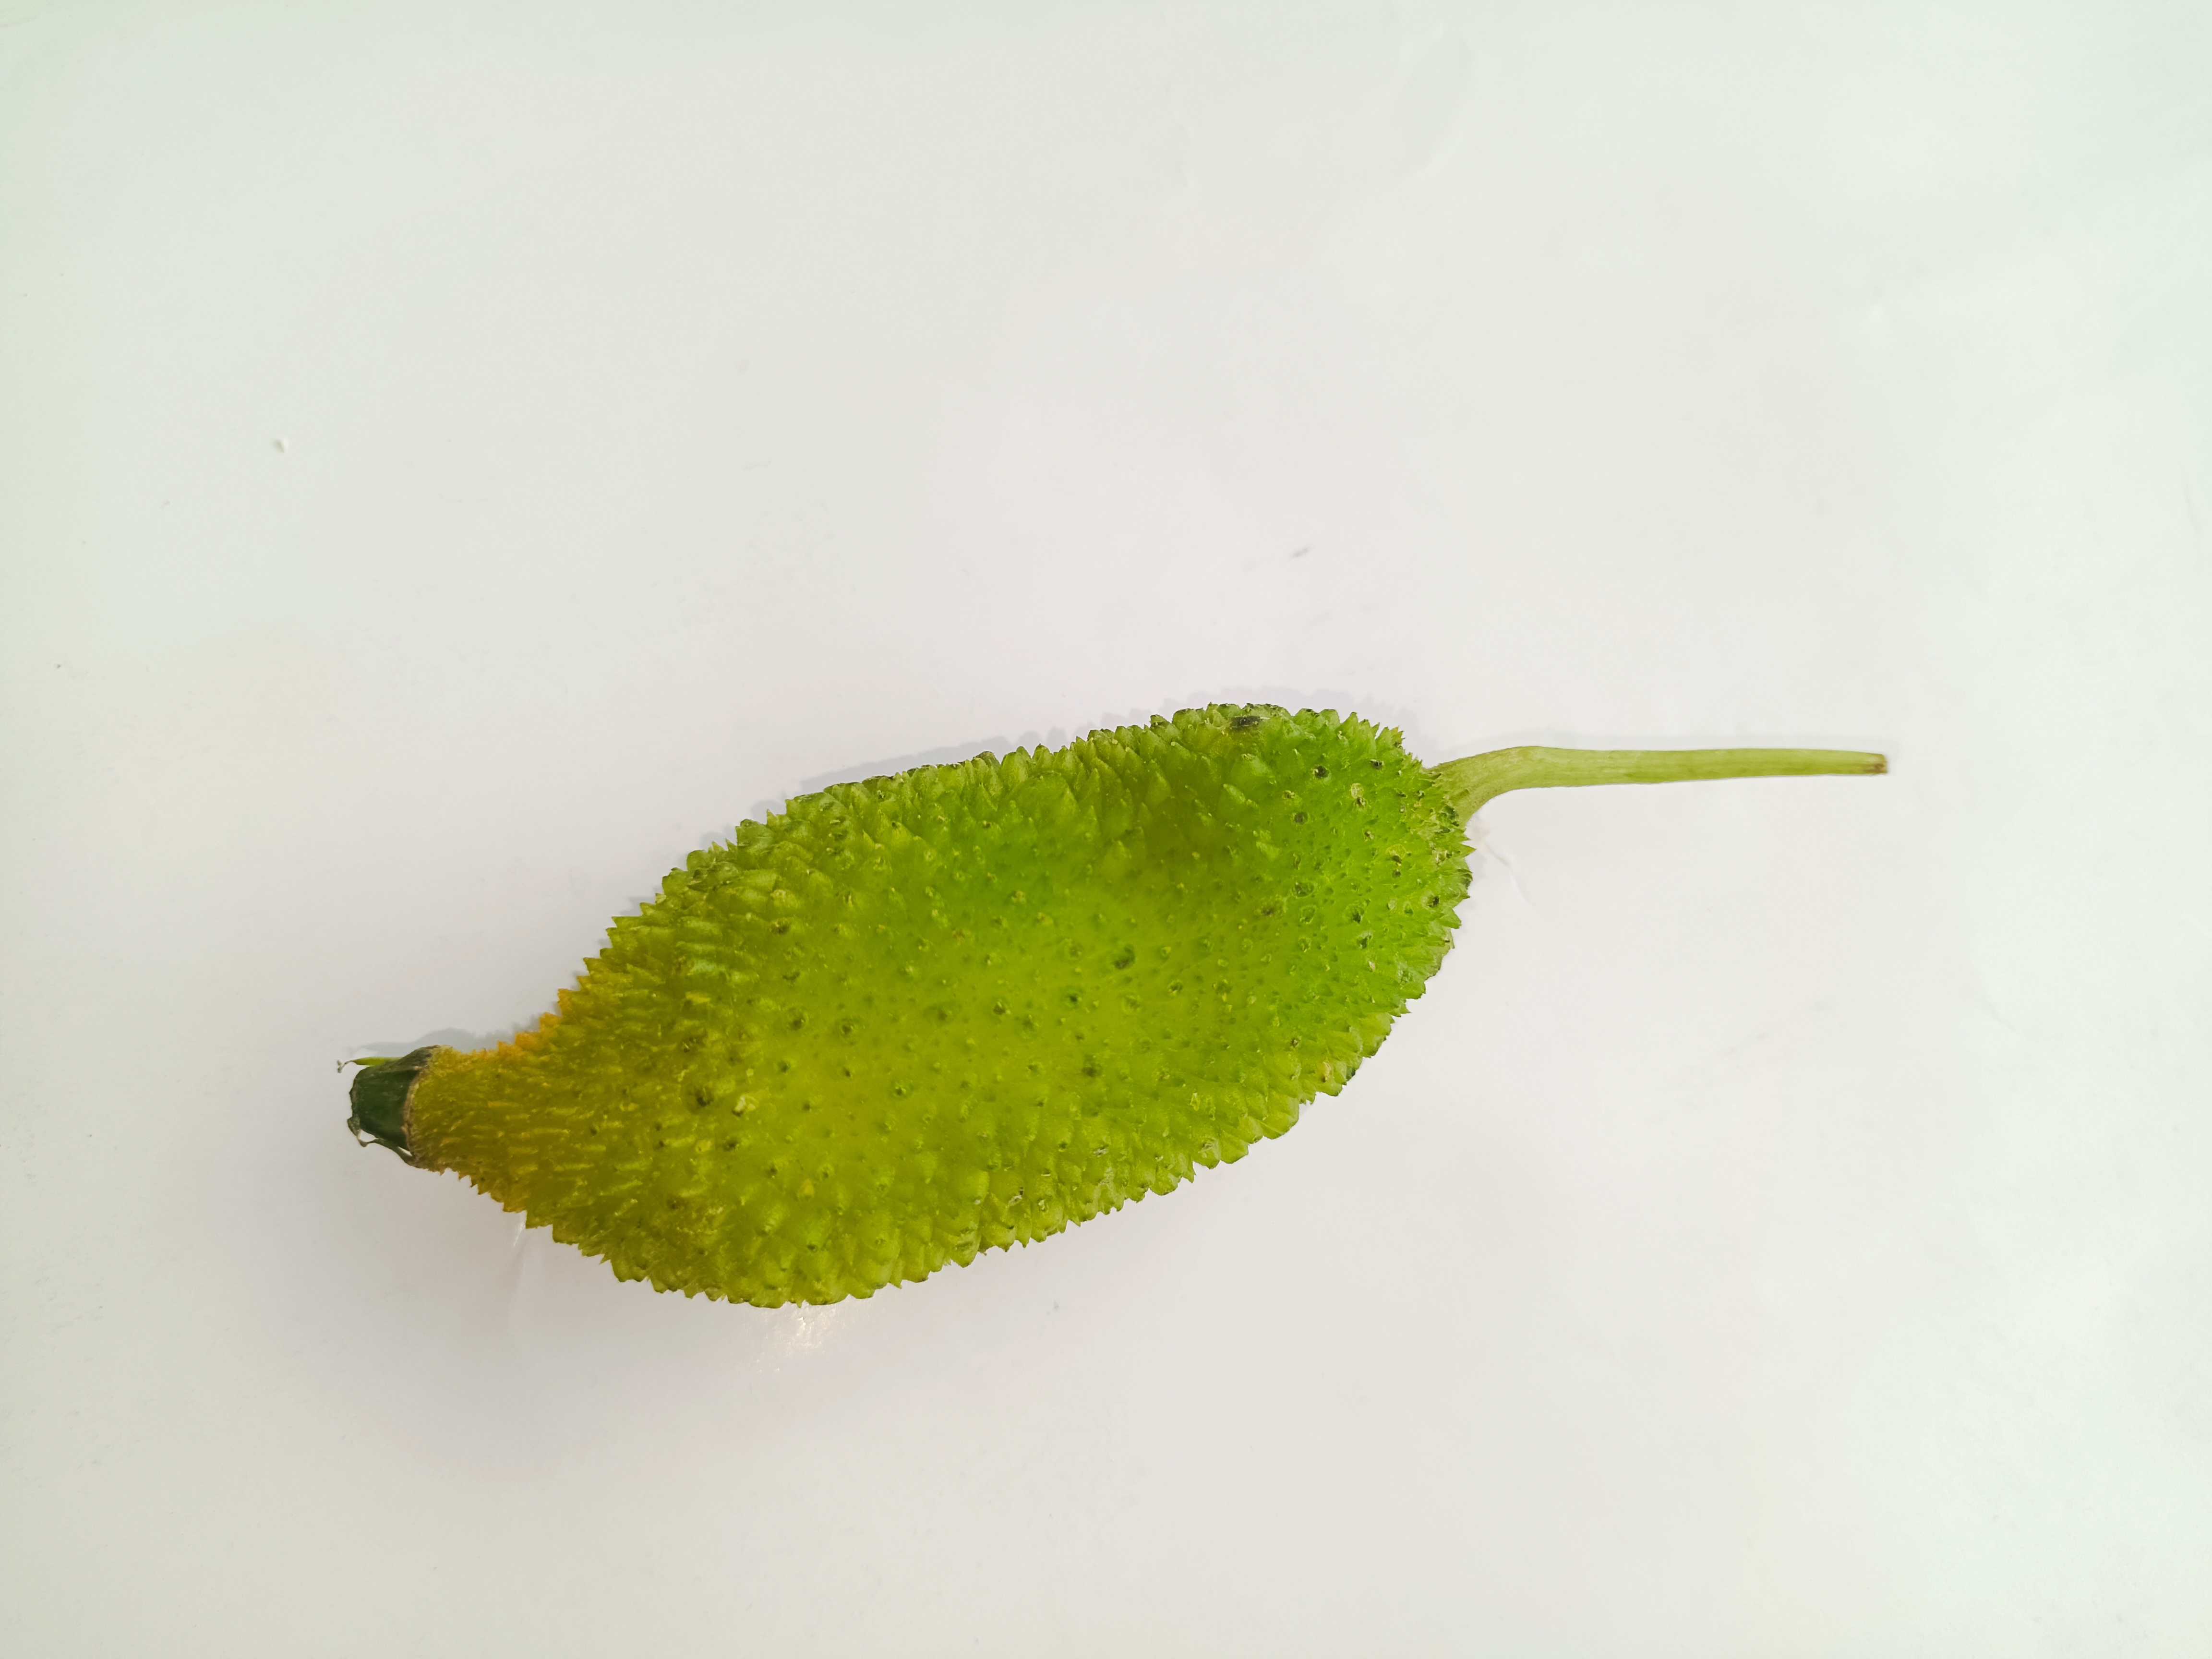
Label: Momordica dioica